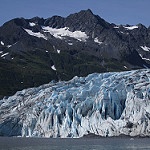
Label: glacier